History of Chiapas

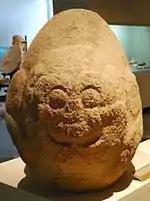
Jaguar sculpture from Cintalapa dating between 1000 and 400 BCE on display at the Regional Museum of Anthropology and History of Chiapas.

During the pre Classic era, it is known that most of Chiapas was not Olmec, but had close relations with them, especially the Olmecs of the Isthmus of Tehuantepec. Olmec-influenced sculpture can be found in Chiapas and products from the state including amber, magnetite, and ilmenite were exported to Olmec lands. The Olmecs came to what is now the northwest of the state looking for amber with one of the main pieces of evidence for this called the Simojovel Ax.